Aaram Haram Aahe

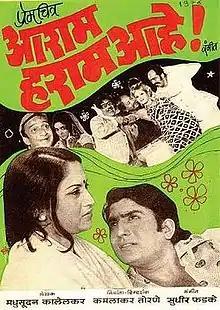
Theatrical release poster

Aaram Haram Aahe is a Marathi movie released on 26 October 1976. The movie was produced by Prem Chitra and directed by Kamlakar Torne. Film Stars Ravindra Mahajani, Roohi Berde and Padma Chavan in Lead Roles. Film received Critical and Commercial Success.